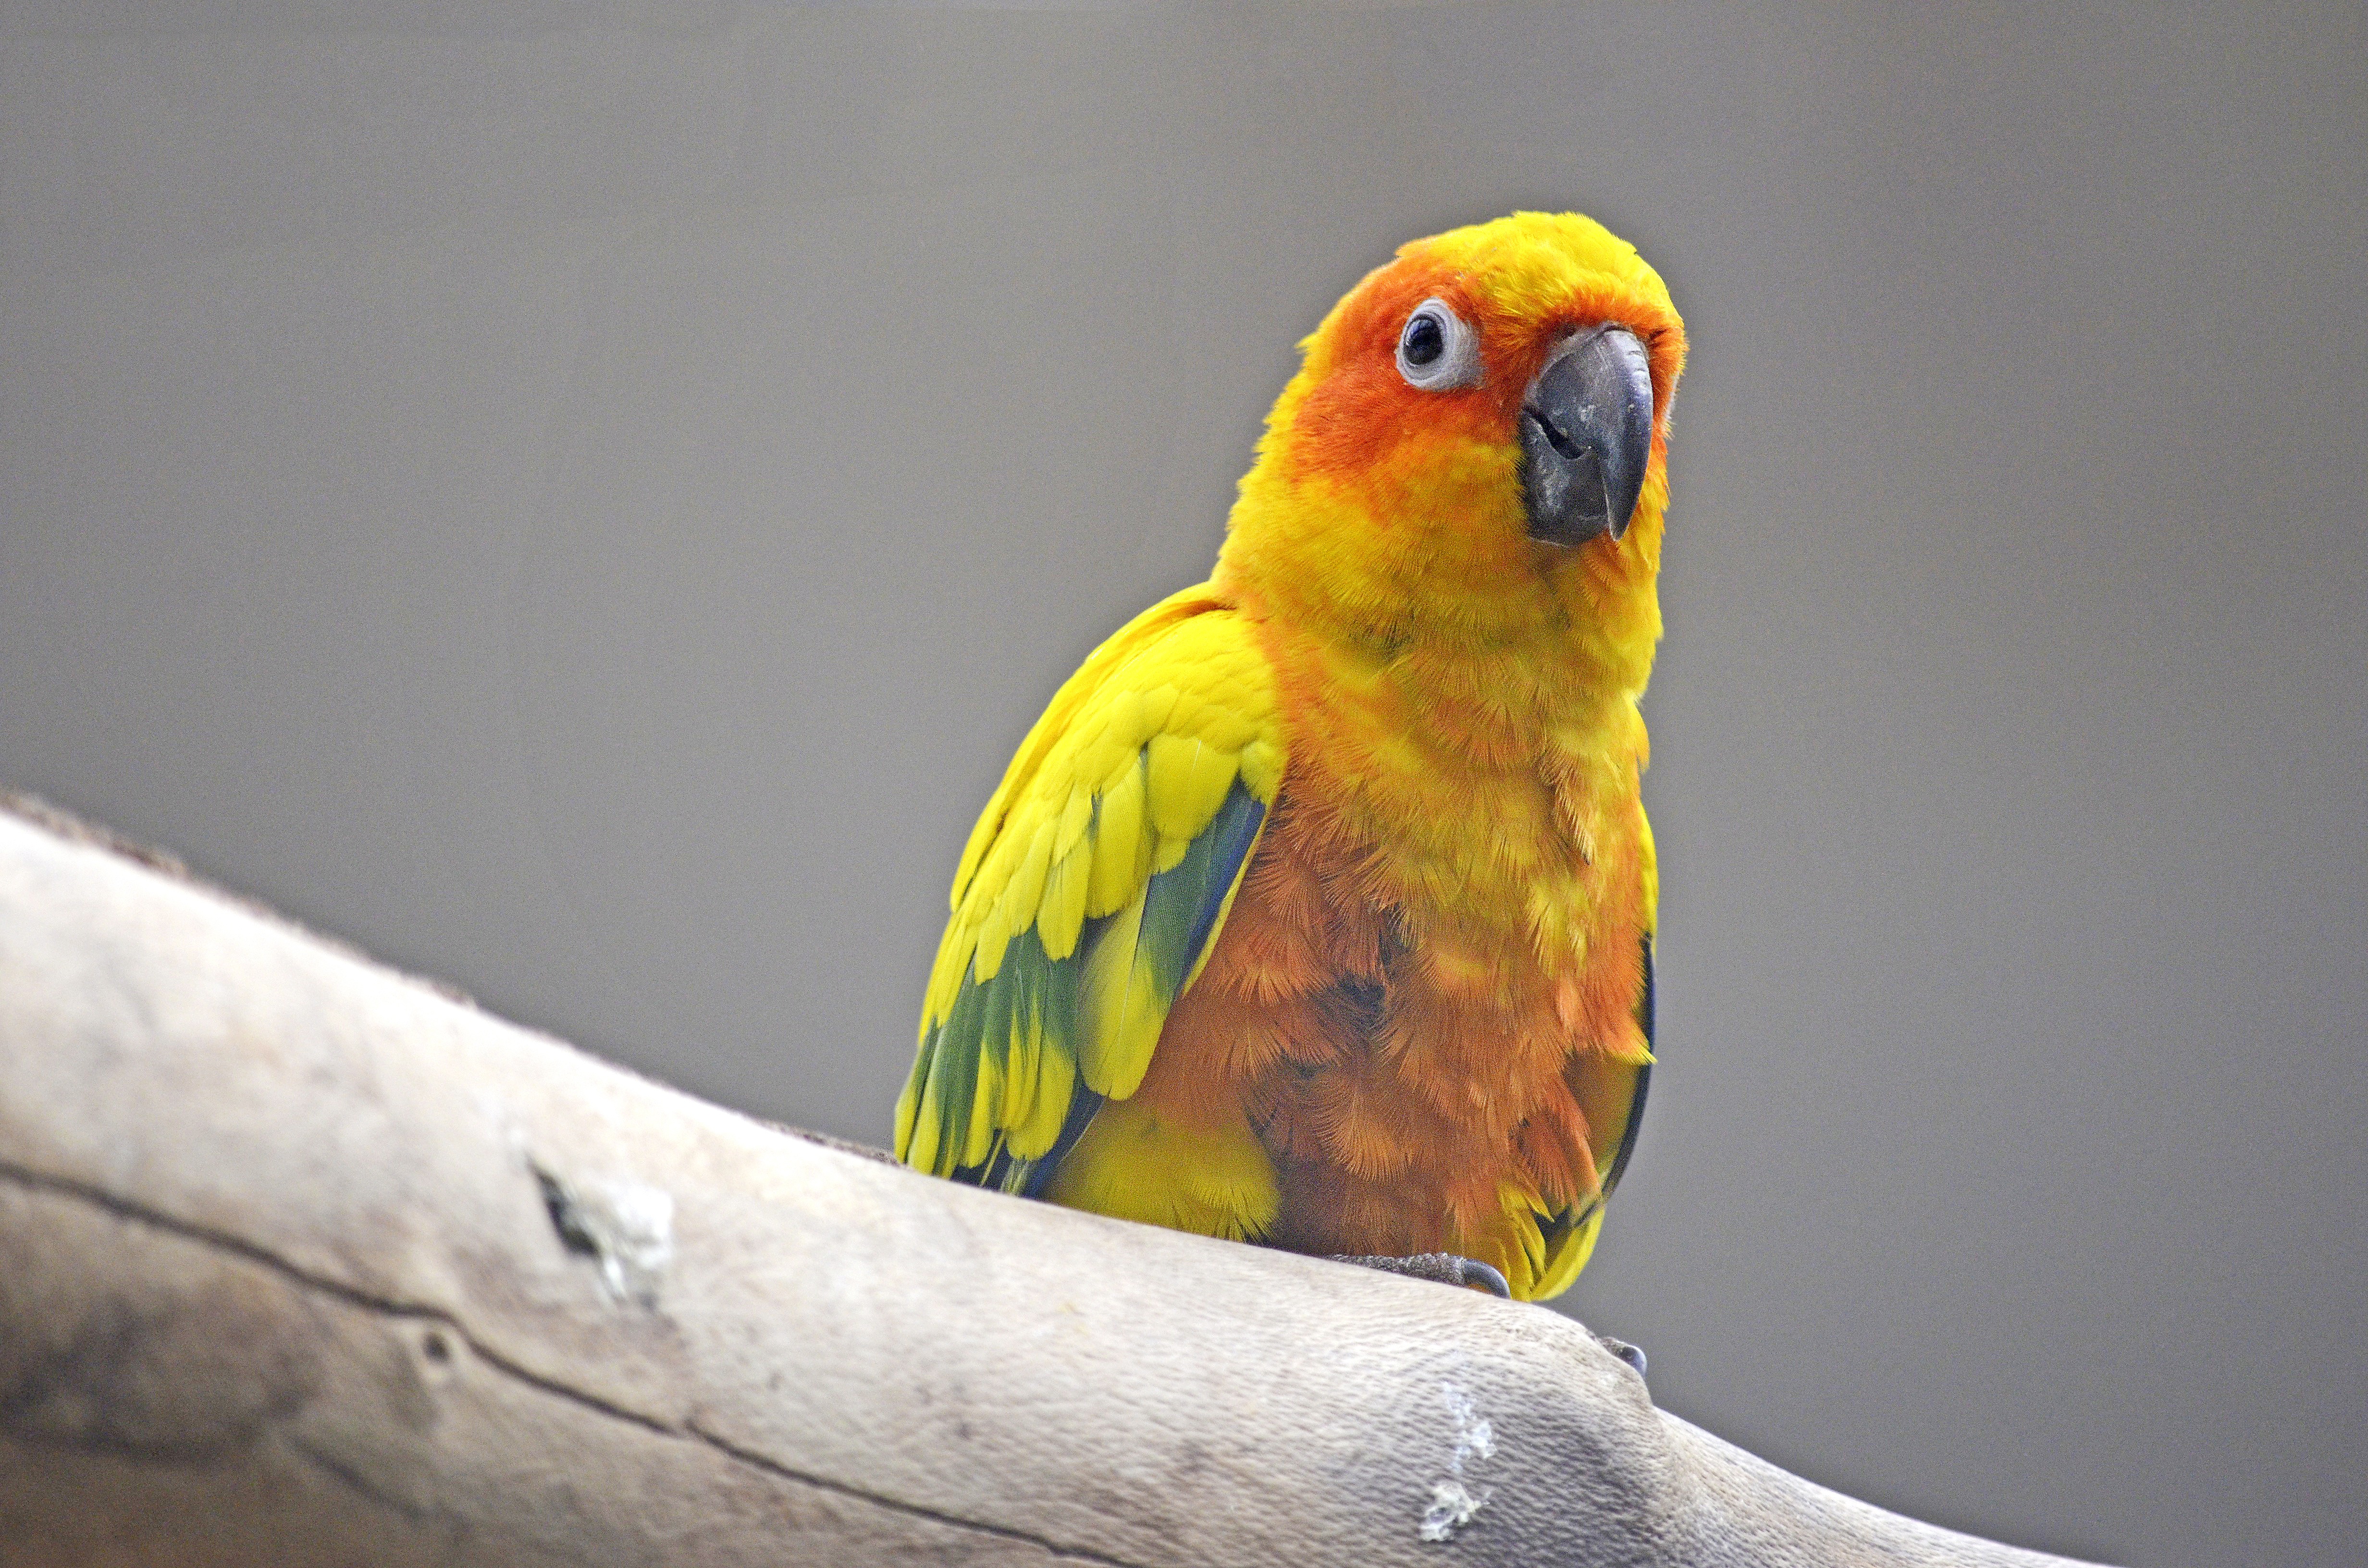
bird, wing, fly, beak, color, colorful, yellow, feather, fauna, lovebird, macaw, vertebrate, parrot, beautiful, parakeet, sun parakeet, south american parrot, wedge tailed parakeets, aratinga solstitialis, common pet parakeet